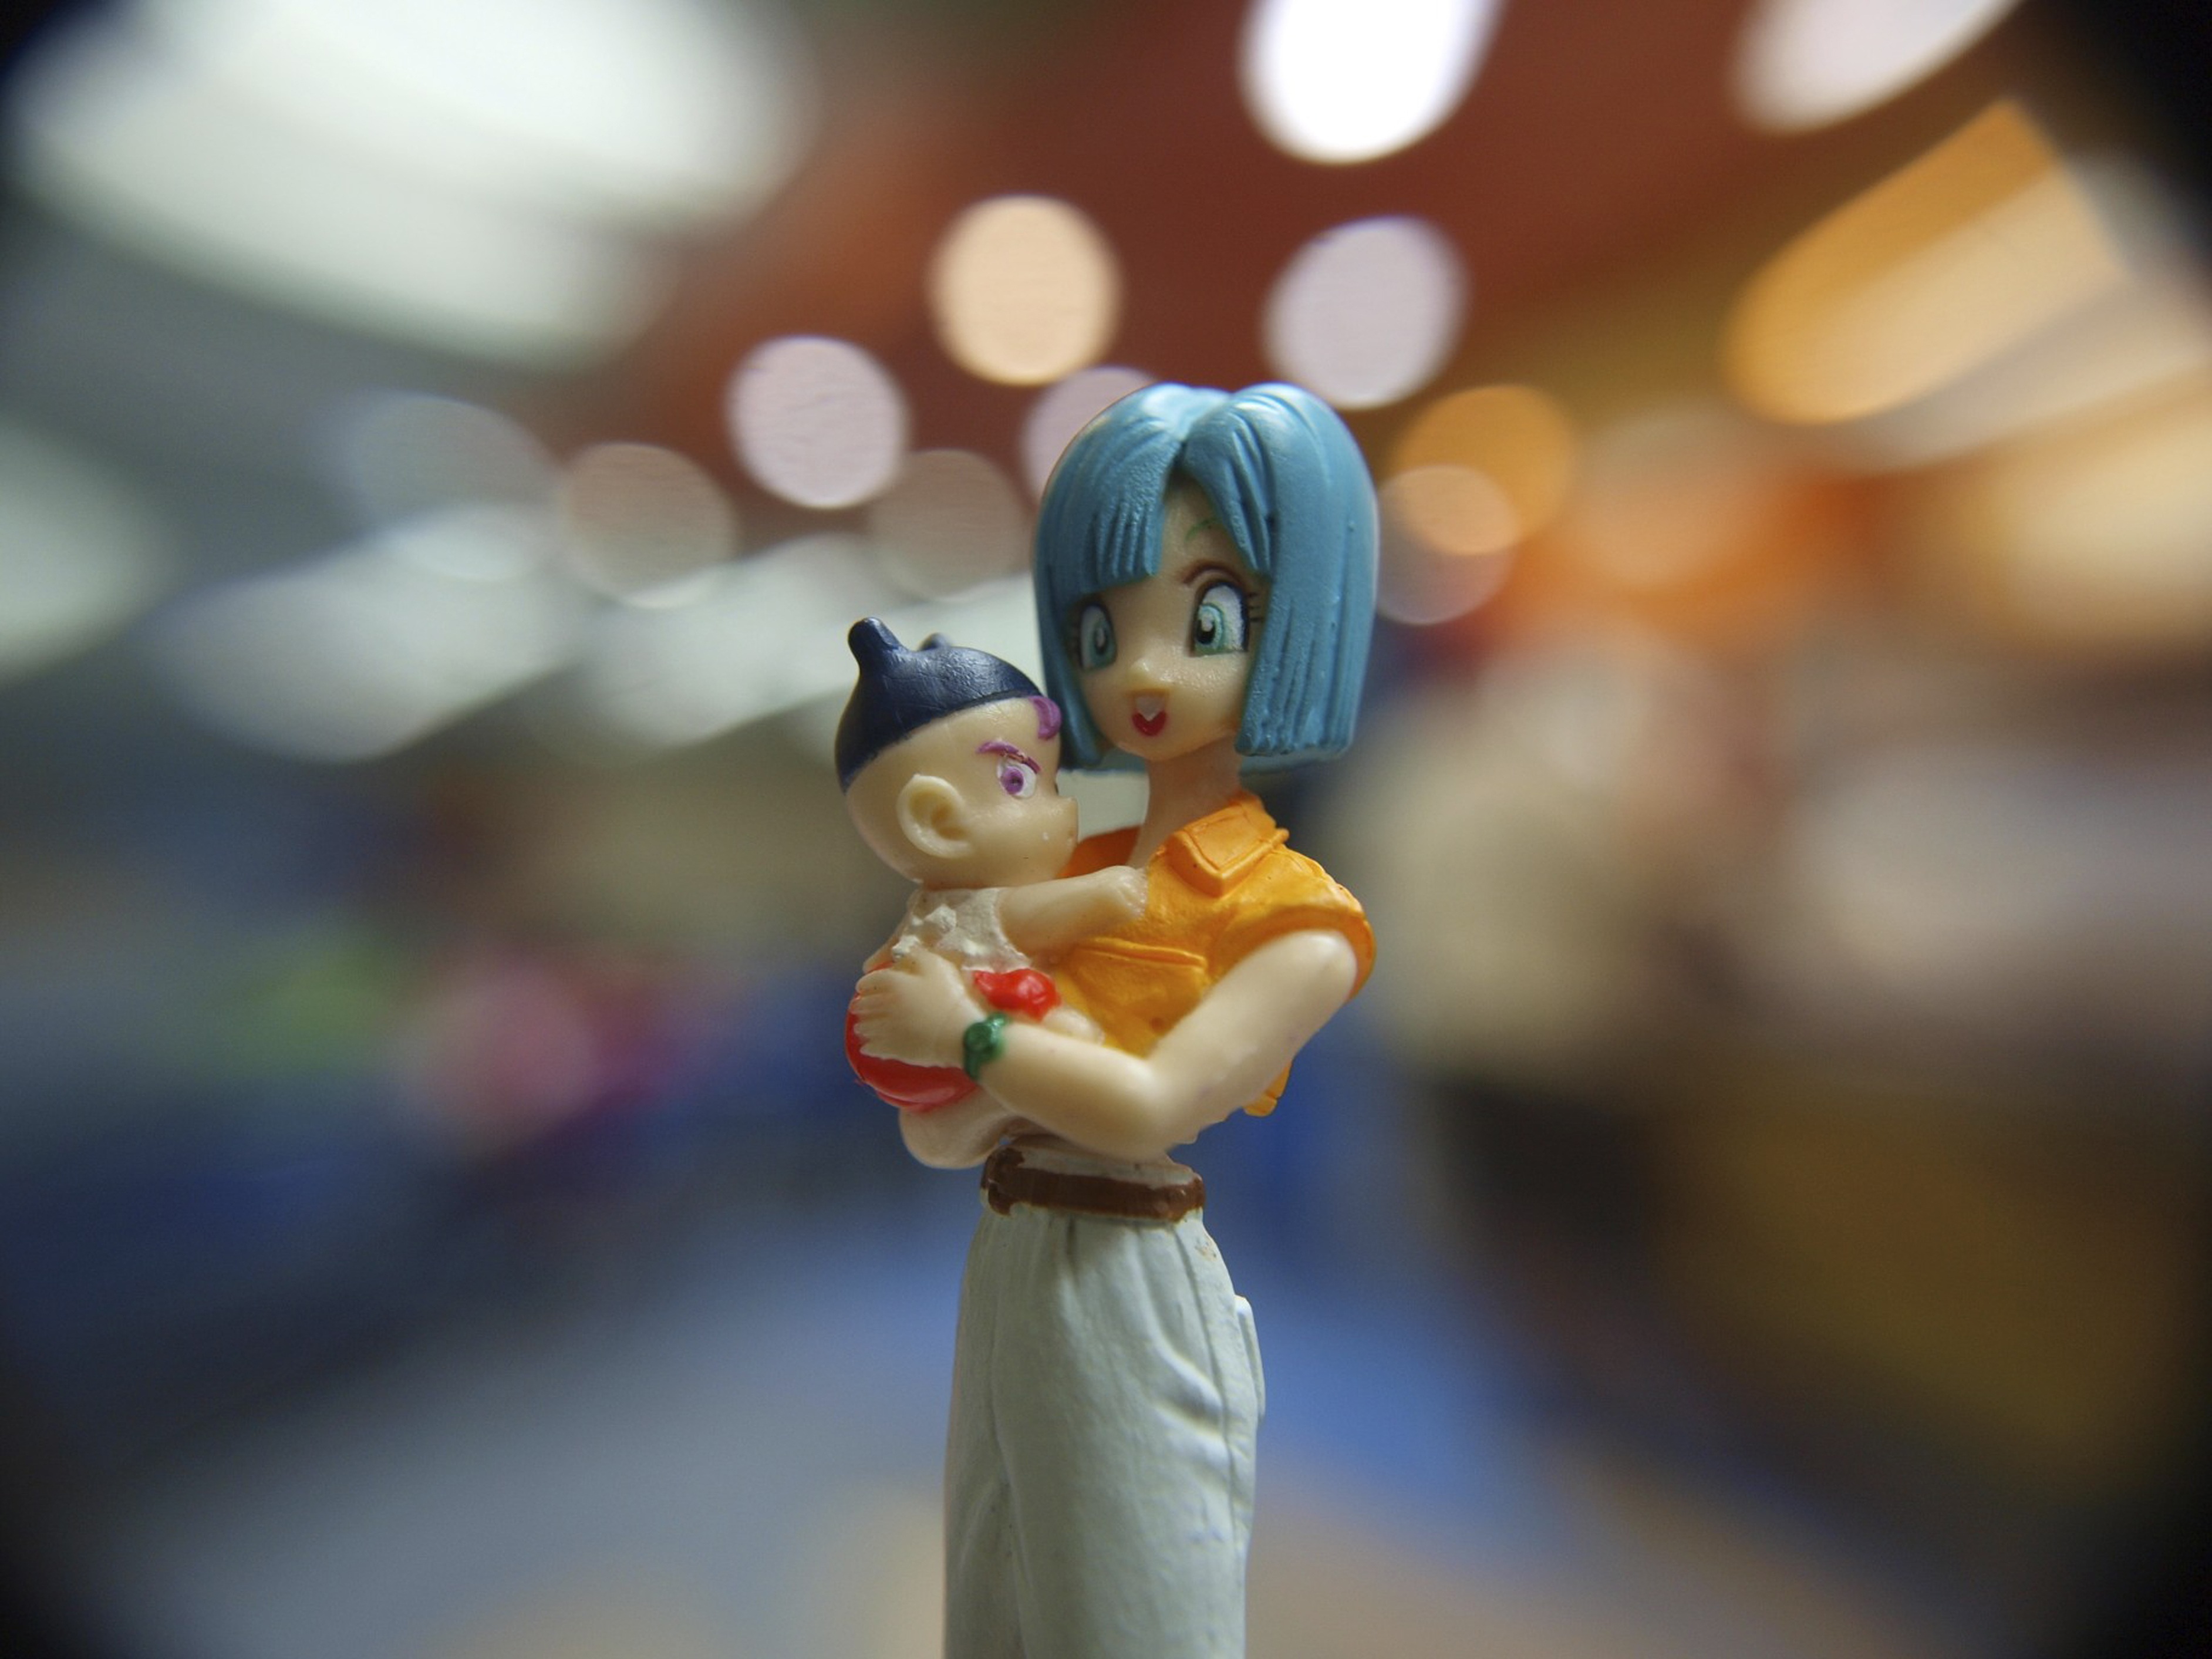
bokeh, flower, spring, macro, toy, baby, figurine, anime, teen, sweetness, sister, caring